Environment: real
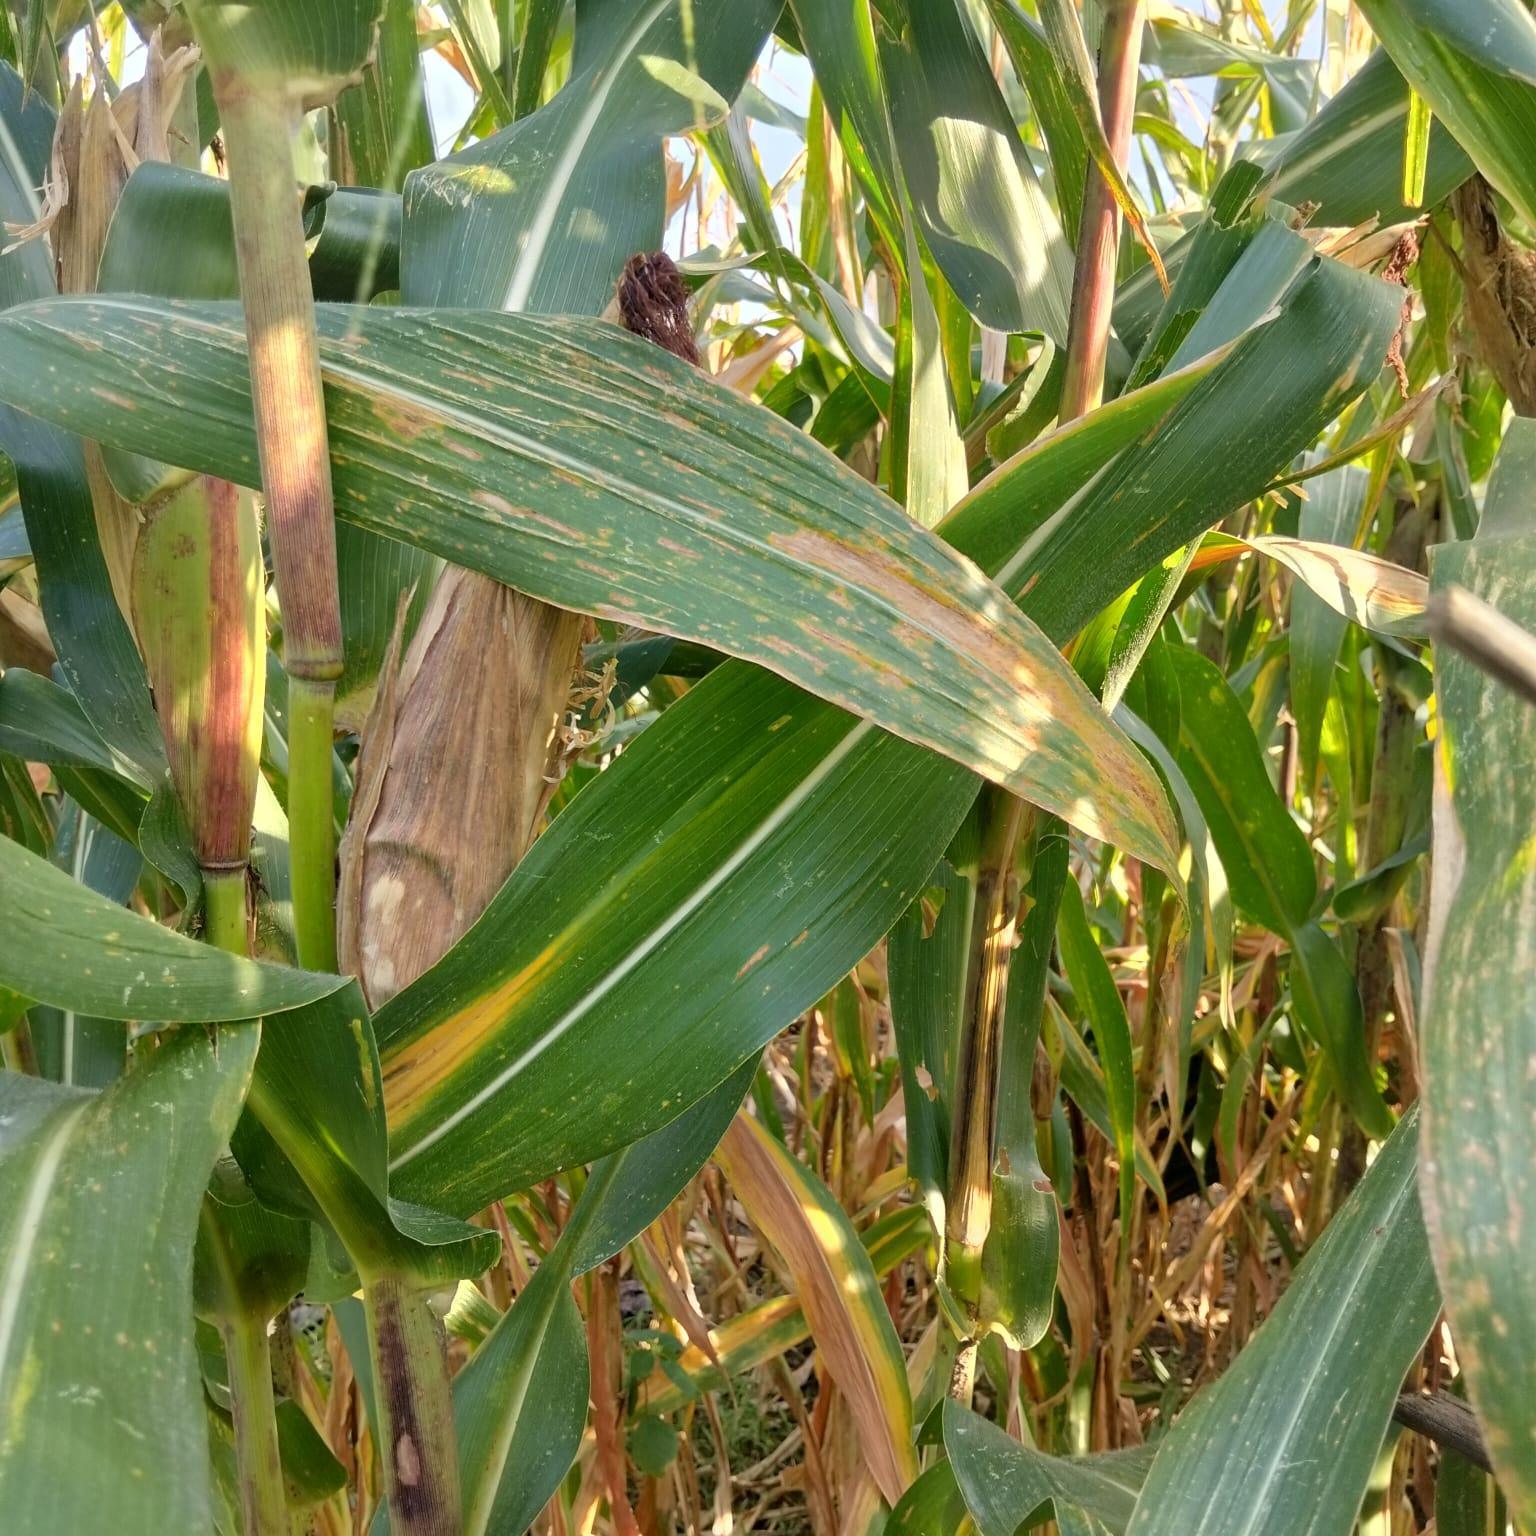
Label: nitrogen_deficiency